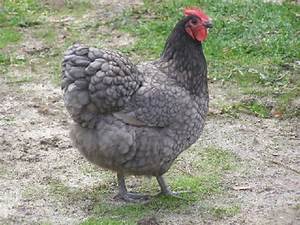
Label: gallina